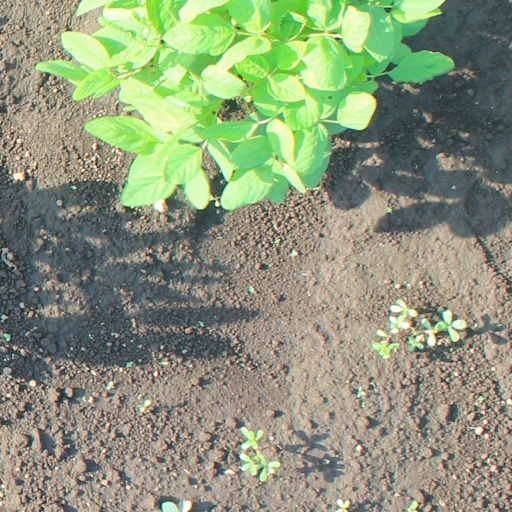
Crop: soybean